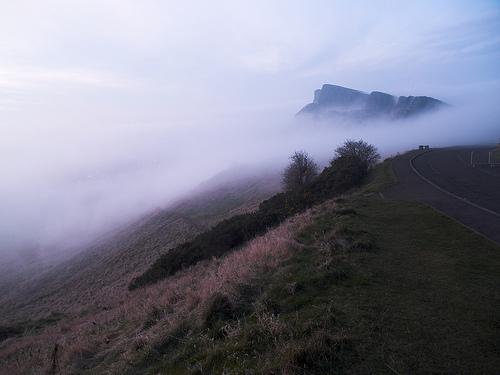
Weather: foggy or hazy